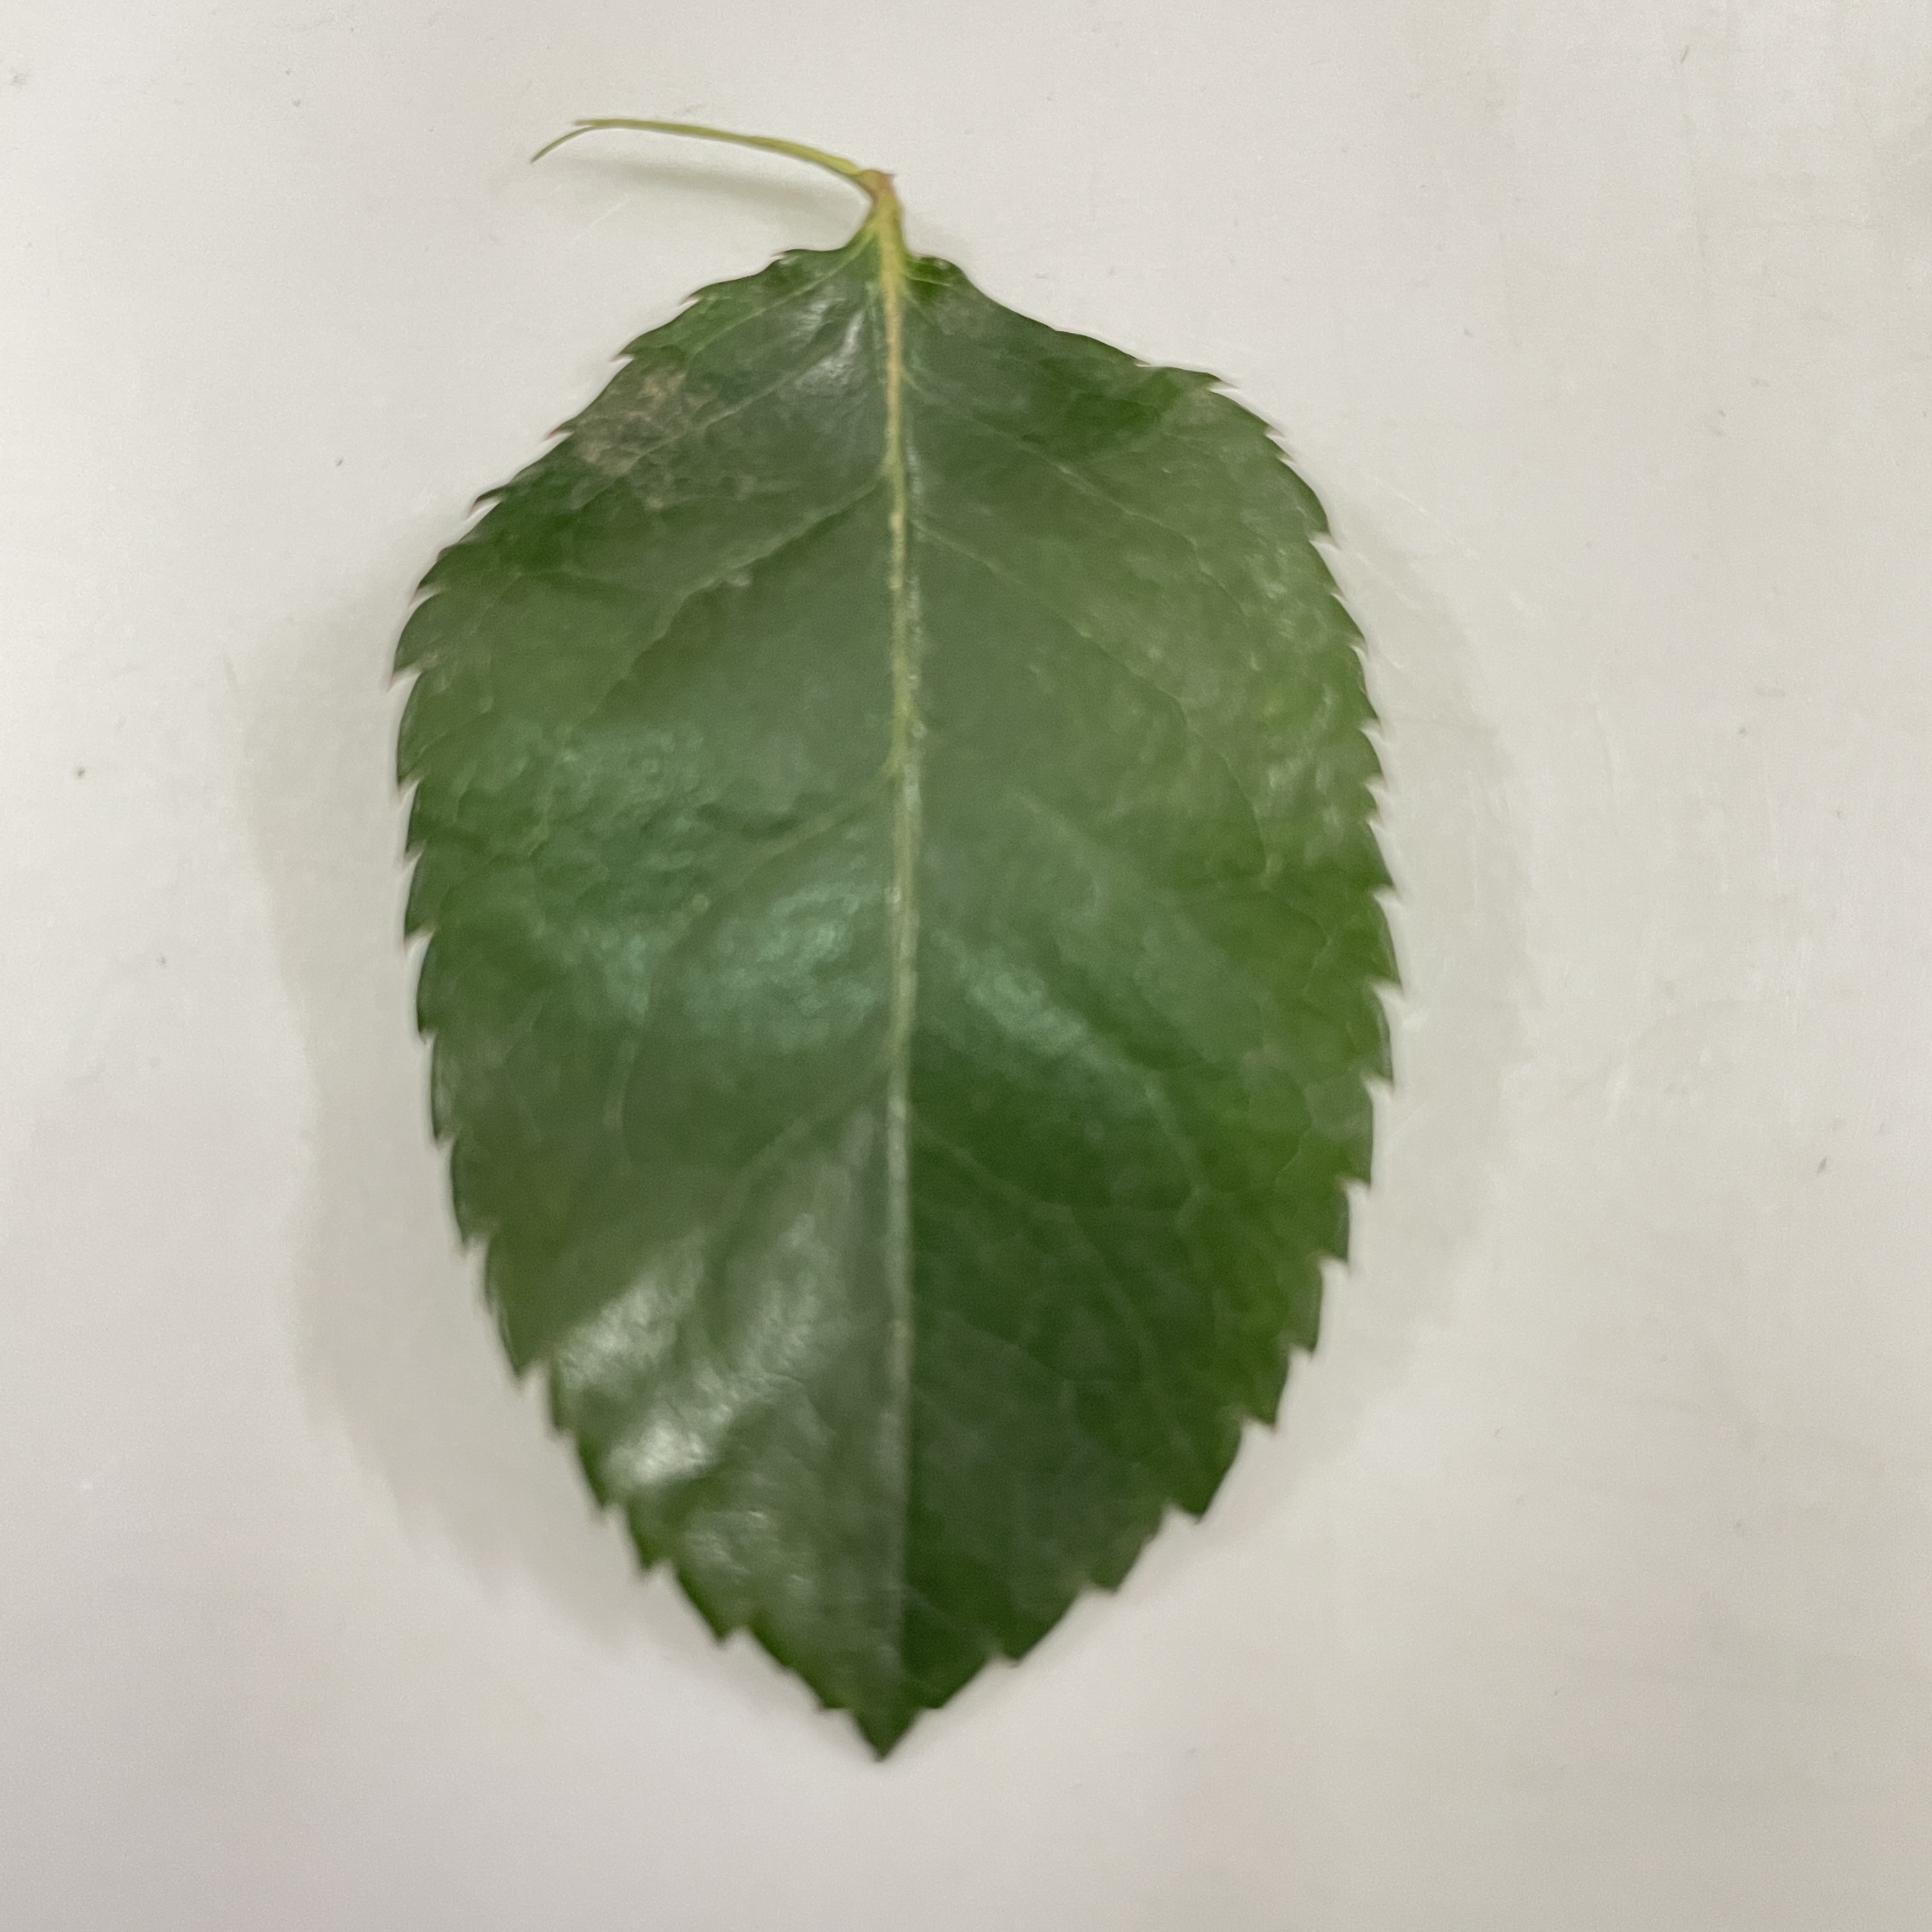
Label: Healthy Leaf